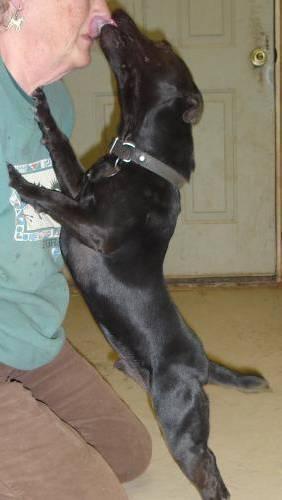
dog